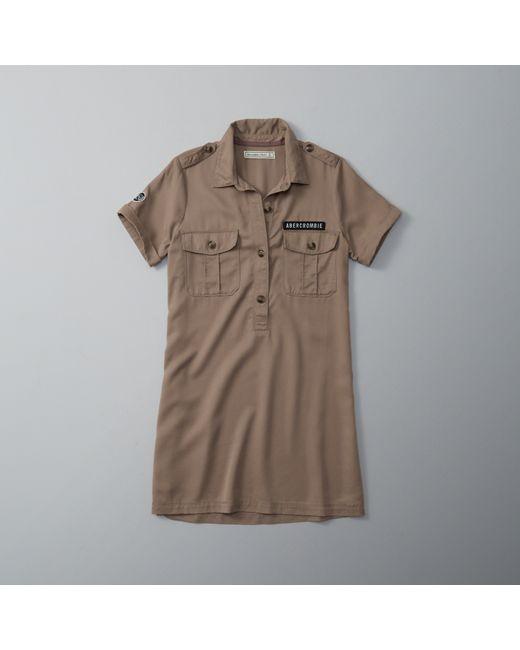
kurzärmeliges loose Fit Hemd aus Baumwolle, khaki